José Francisco Bermúdez

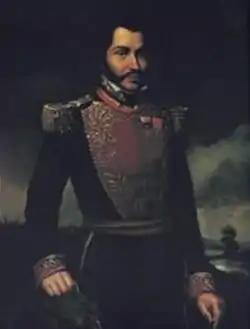
José Francisco Bermúdez

José Francisco Bermúdez (23 January 1782, Cariaco – 15 December 1831, Cumaná) was a Venezuelan revolutionary and military officer. A prominent lieutenant of Simón Bolívar, he fought in the Venezuelan War of Independence and rose to the rank of General. He is buried in the National Pantheon of Venezuela.